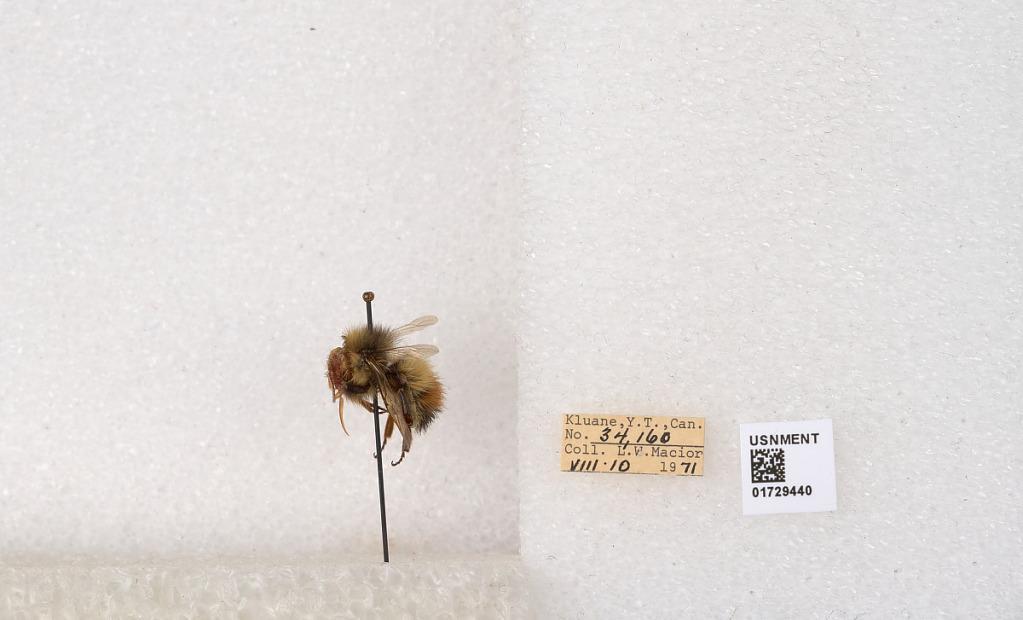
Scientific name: Bombus flavifrons Cresson
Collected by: L. Macior
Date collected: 1971-8-10
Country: Canada
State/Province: Yukon Territory
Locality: Kluane National Park and Reserve
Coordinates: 60.7493, -139.504